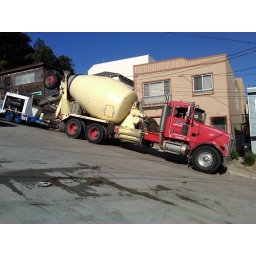
Bode Concrete mixer truck backed up to pump on hill in San Francisco's Bayview District.